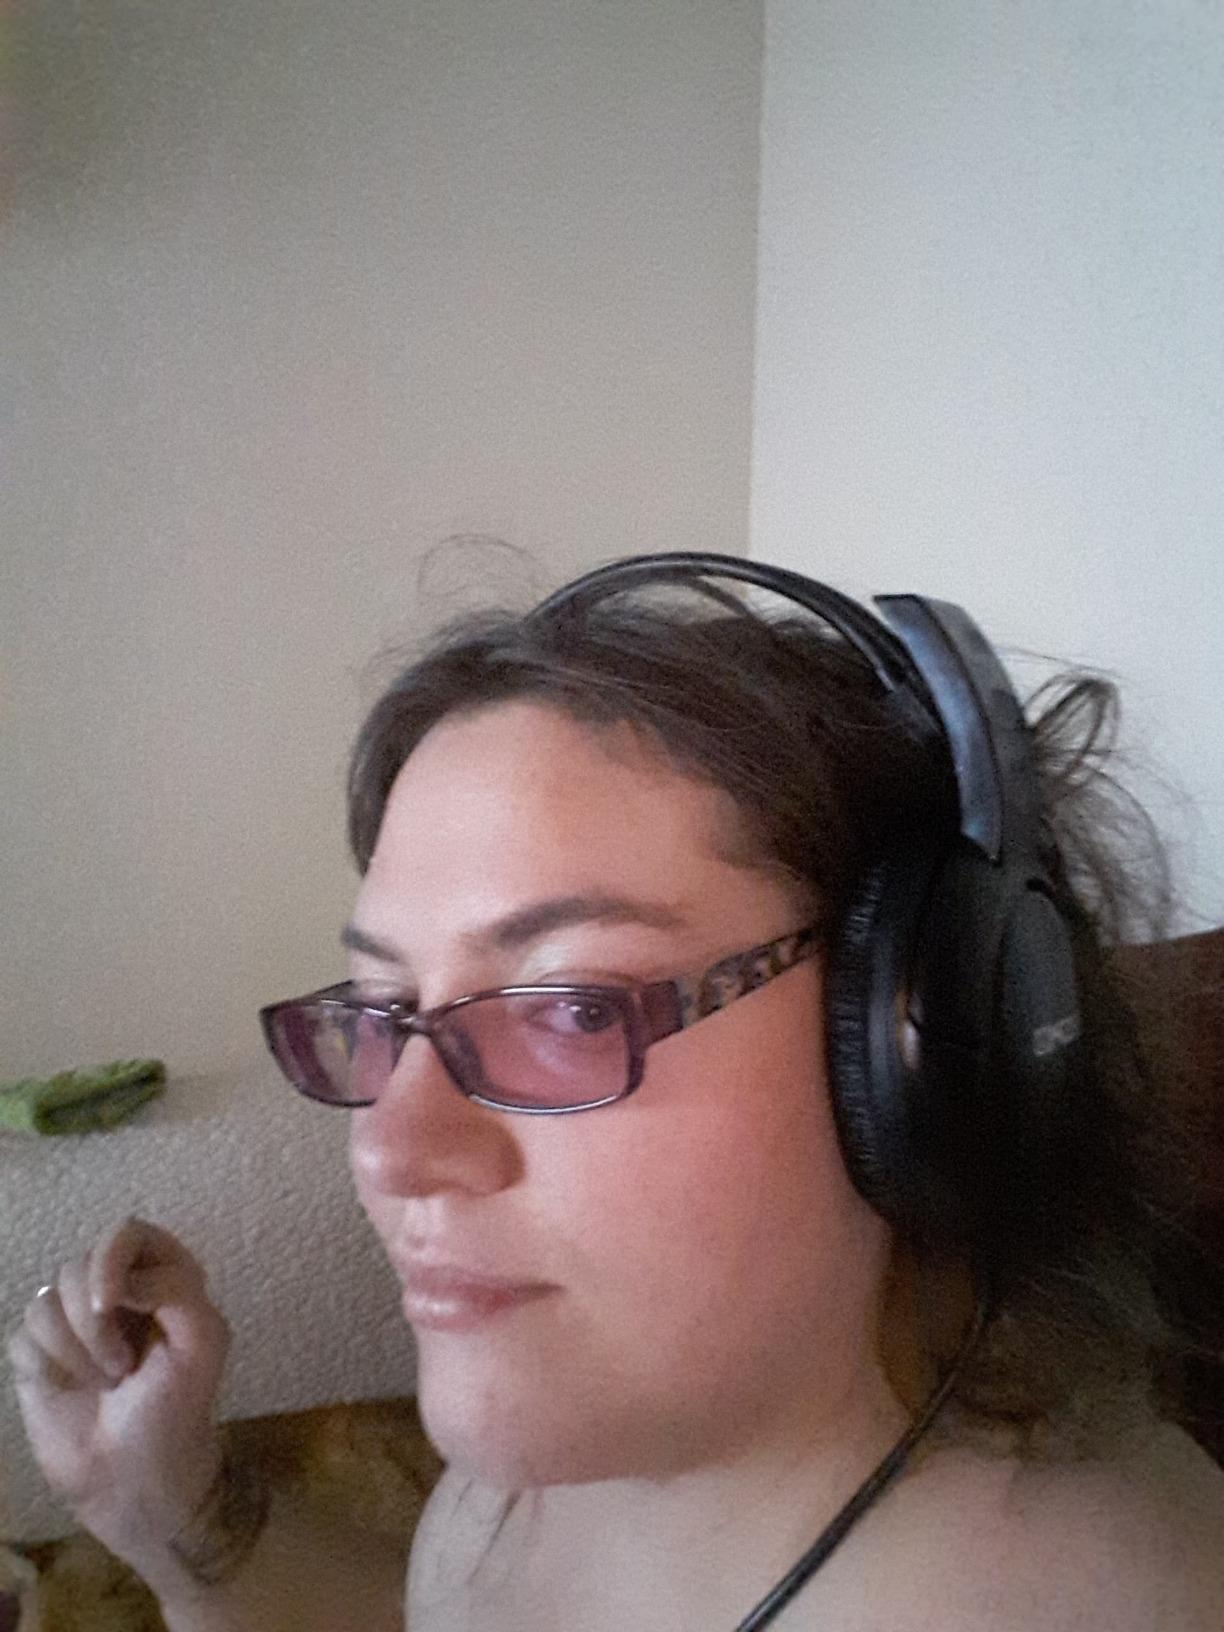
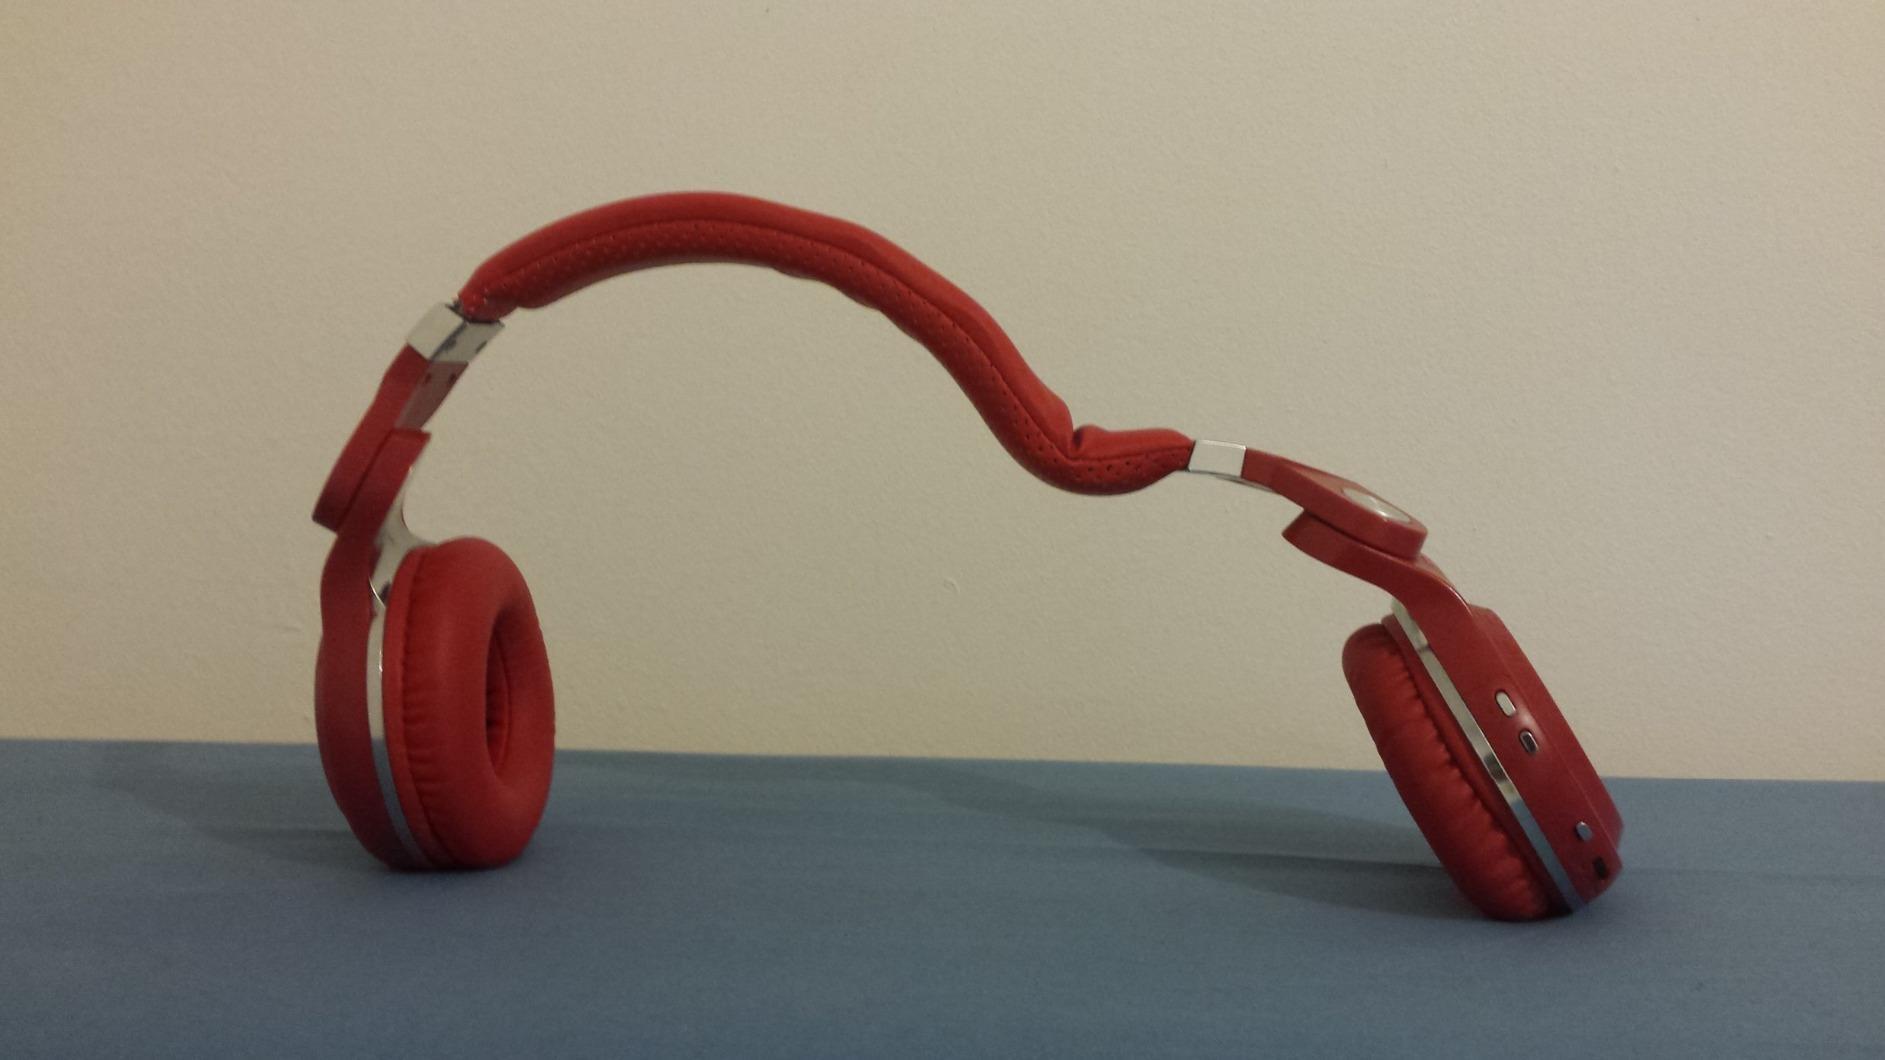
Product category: headphones
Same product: no